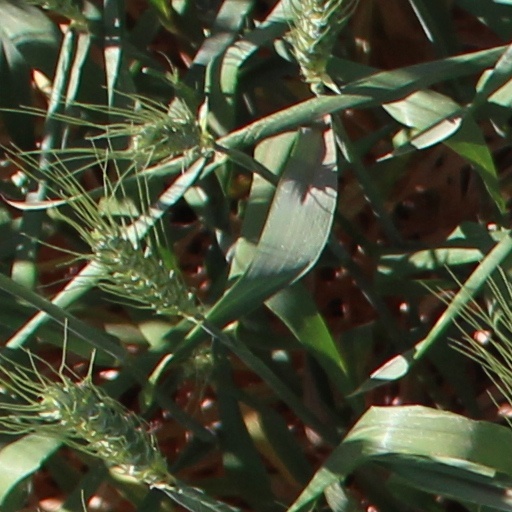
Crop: wheat